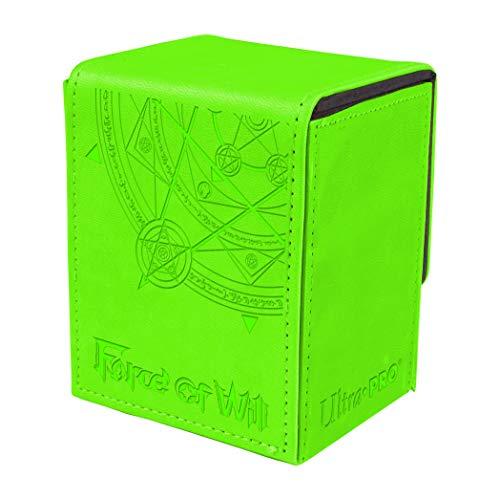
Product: Ultra Pro Gaming Generic 84702 Deck Box, Multi, One Size
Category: Toys & Games | Collectible Toys | Collectible Display & Storage | Card Storage & Display | Cases
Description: Fits up to 100 standard size cards in Deck Protector sleeves.
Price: $4.99 $ 4 . 99